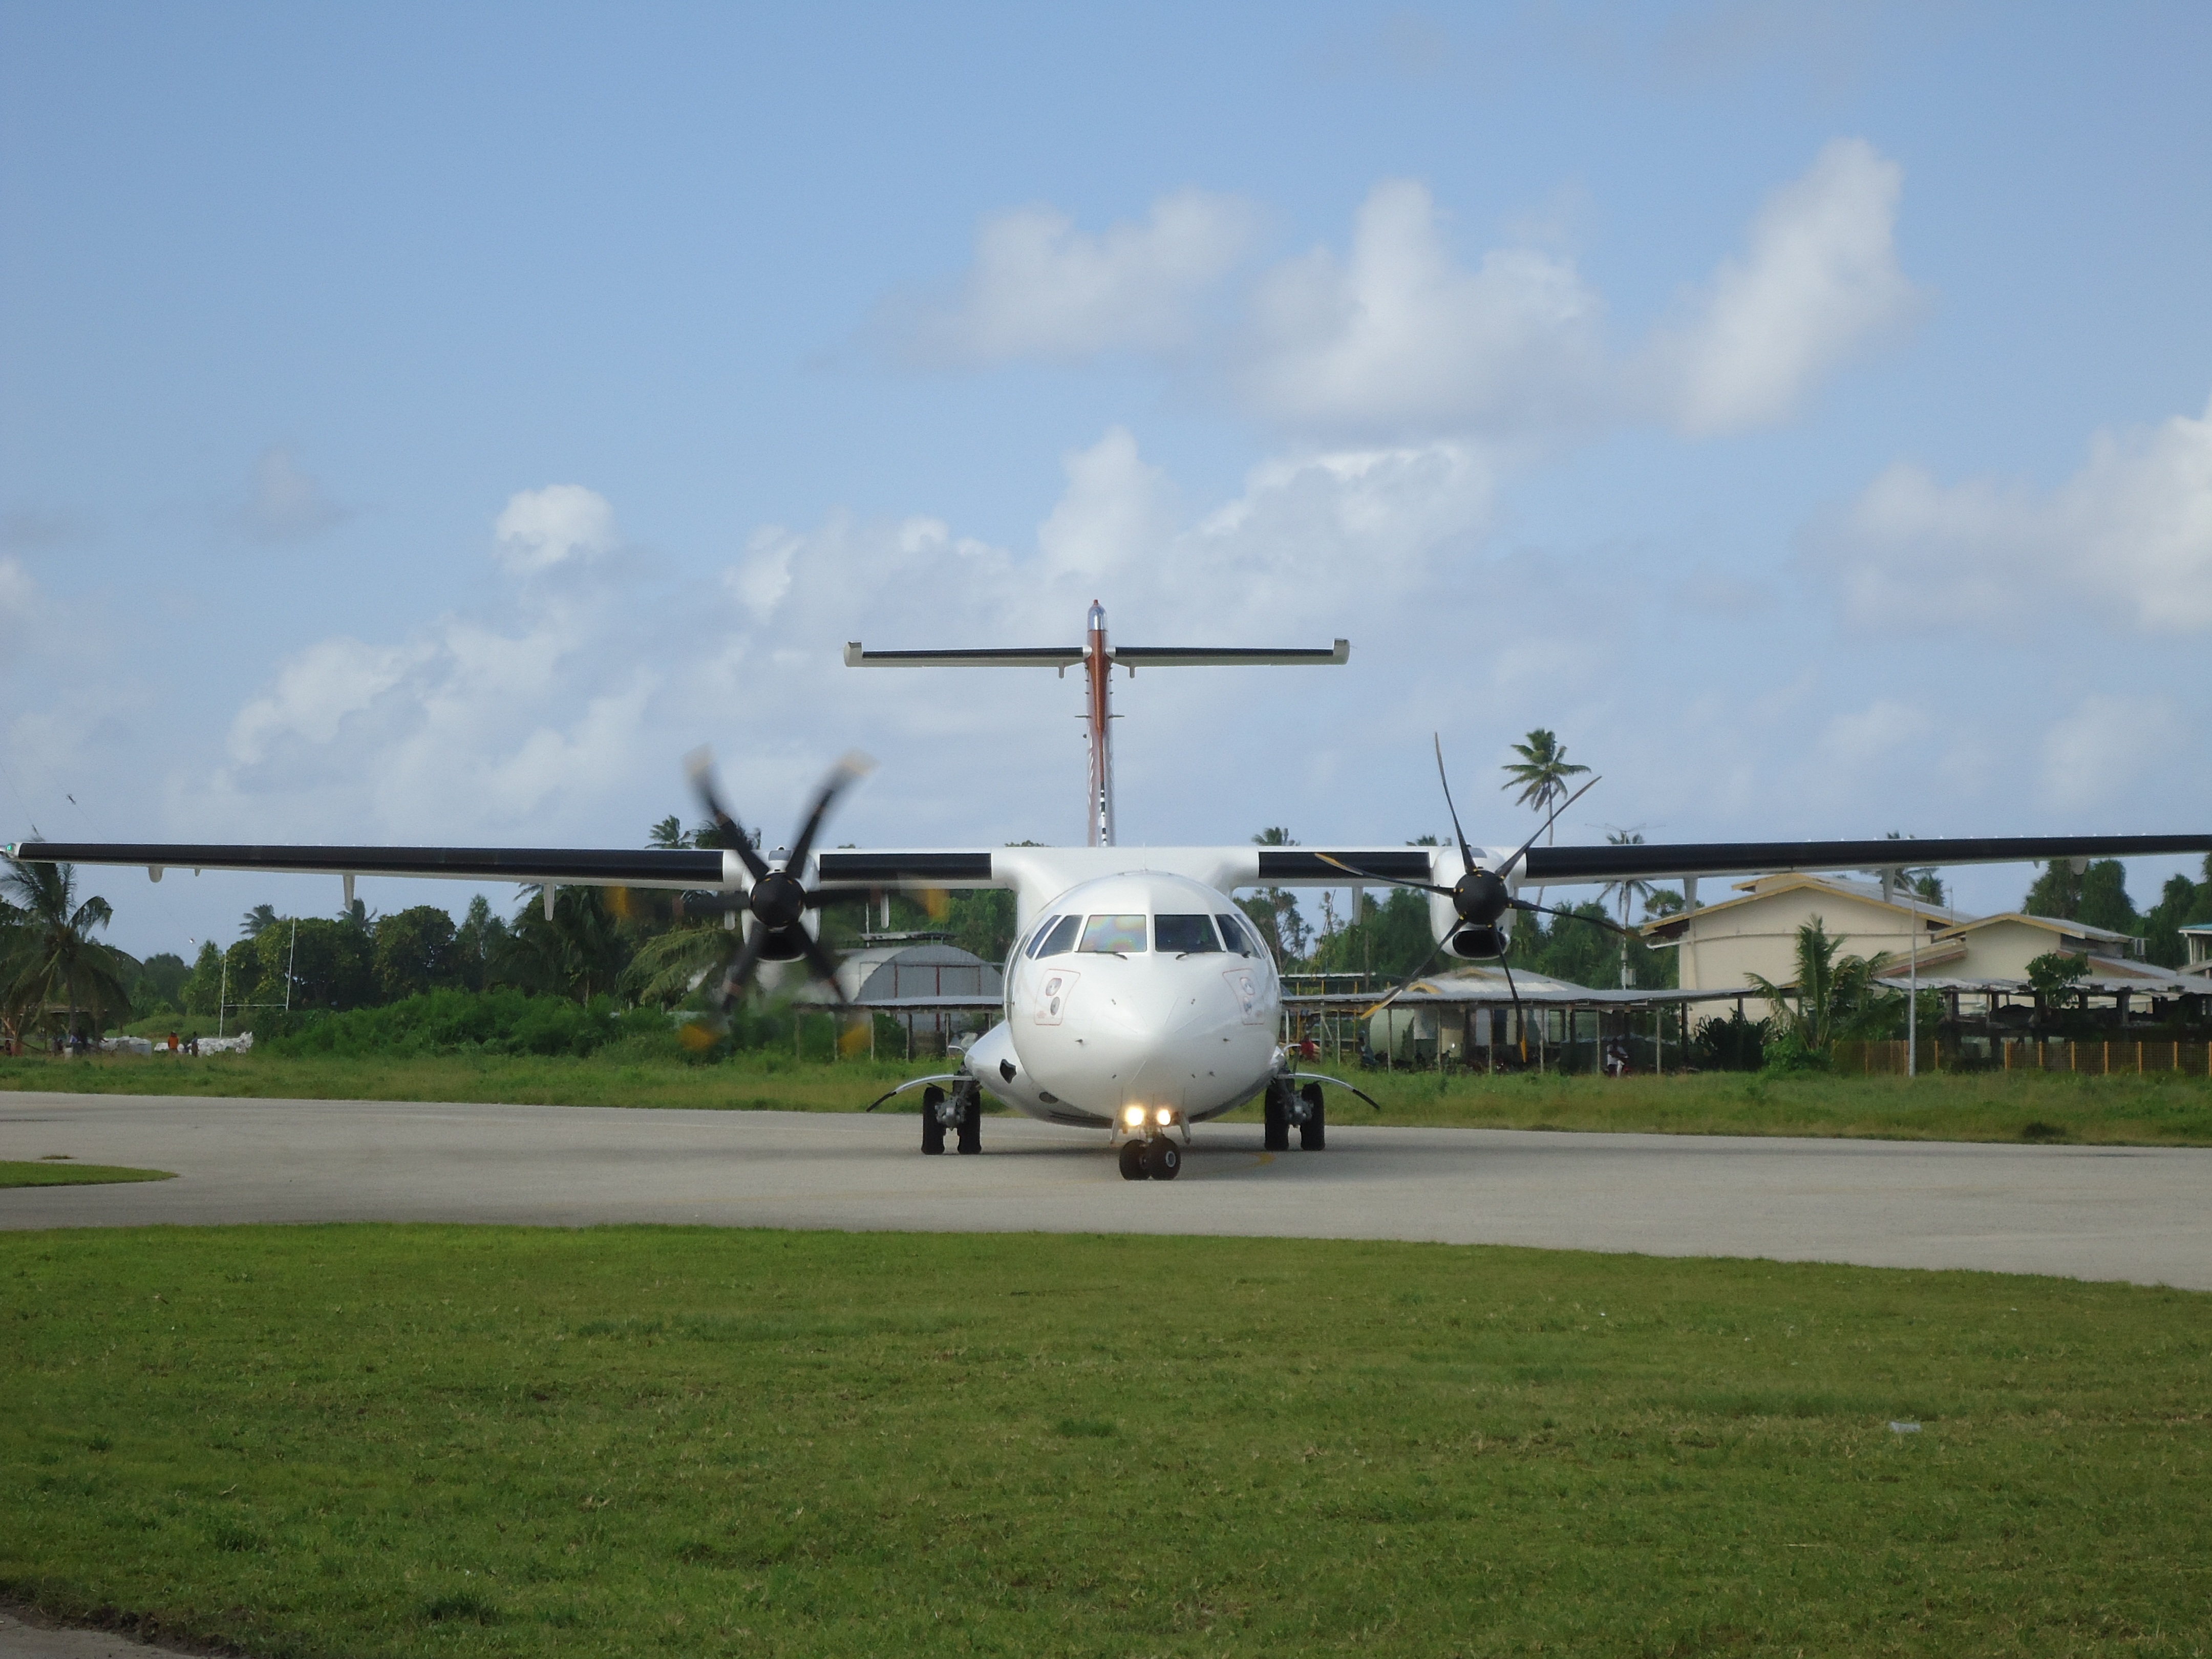
airplane, plane, aircraft, vehicle, airline, aviation, flight, helicopter, takeoff, rotorcraft, air force, military aircraft, airstrip, atmosphere of earth, aircraft engine, tuvalu, funafuti